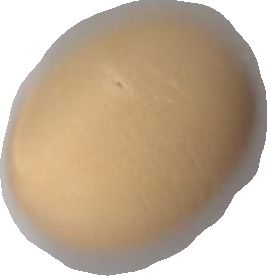
Variety: Grobogan